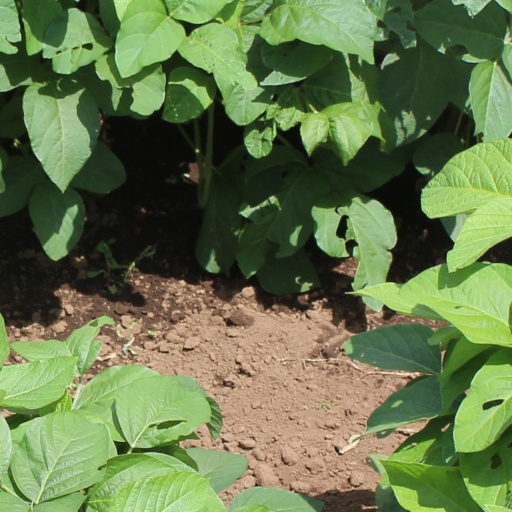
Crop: soybean